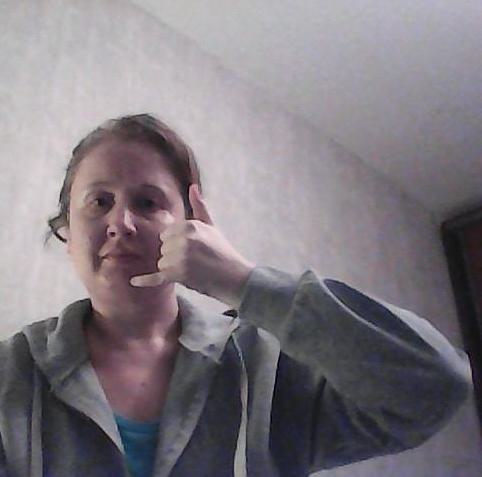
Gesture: call